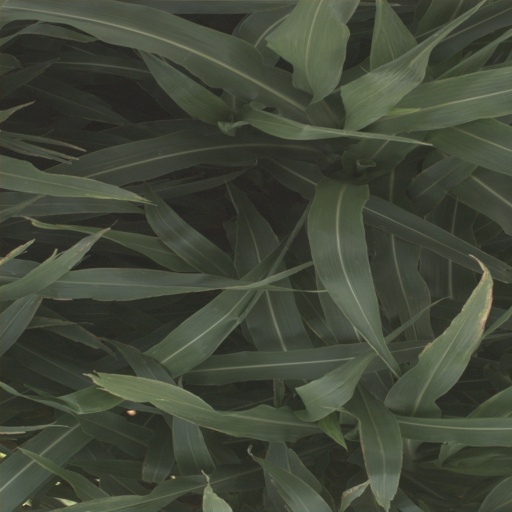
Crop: sorghum